Thomas-Morse MB-1

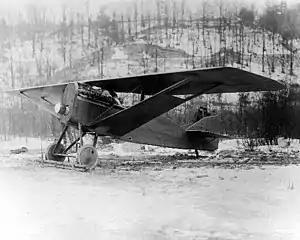

The Thomas-Morse MB-1 was an open-cockpit monoplane fighter manufactured by Thomas-Morse Aircraft for the U.S. Army Air Service in 1918.